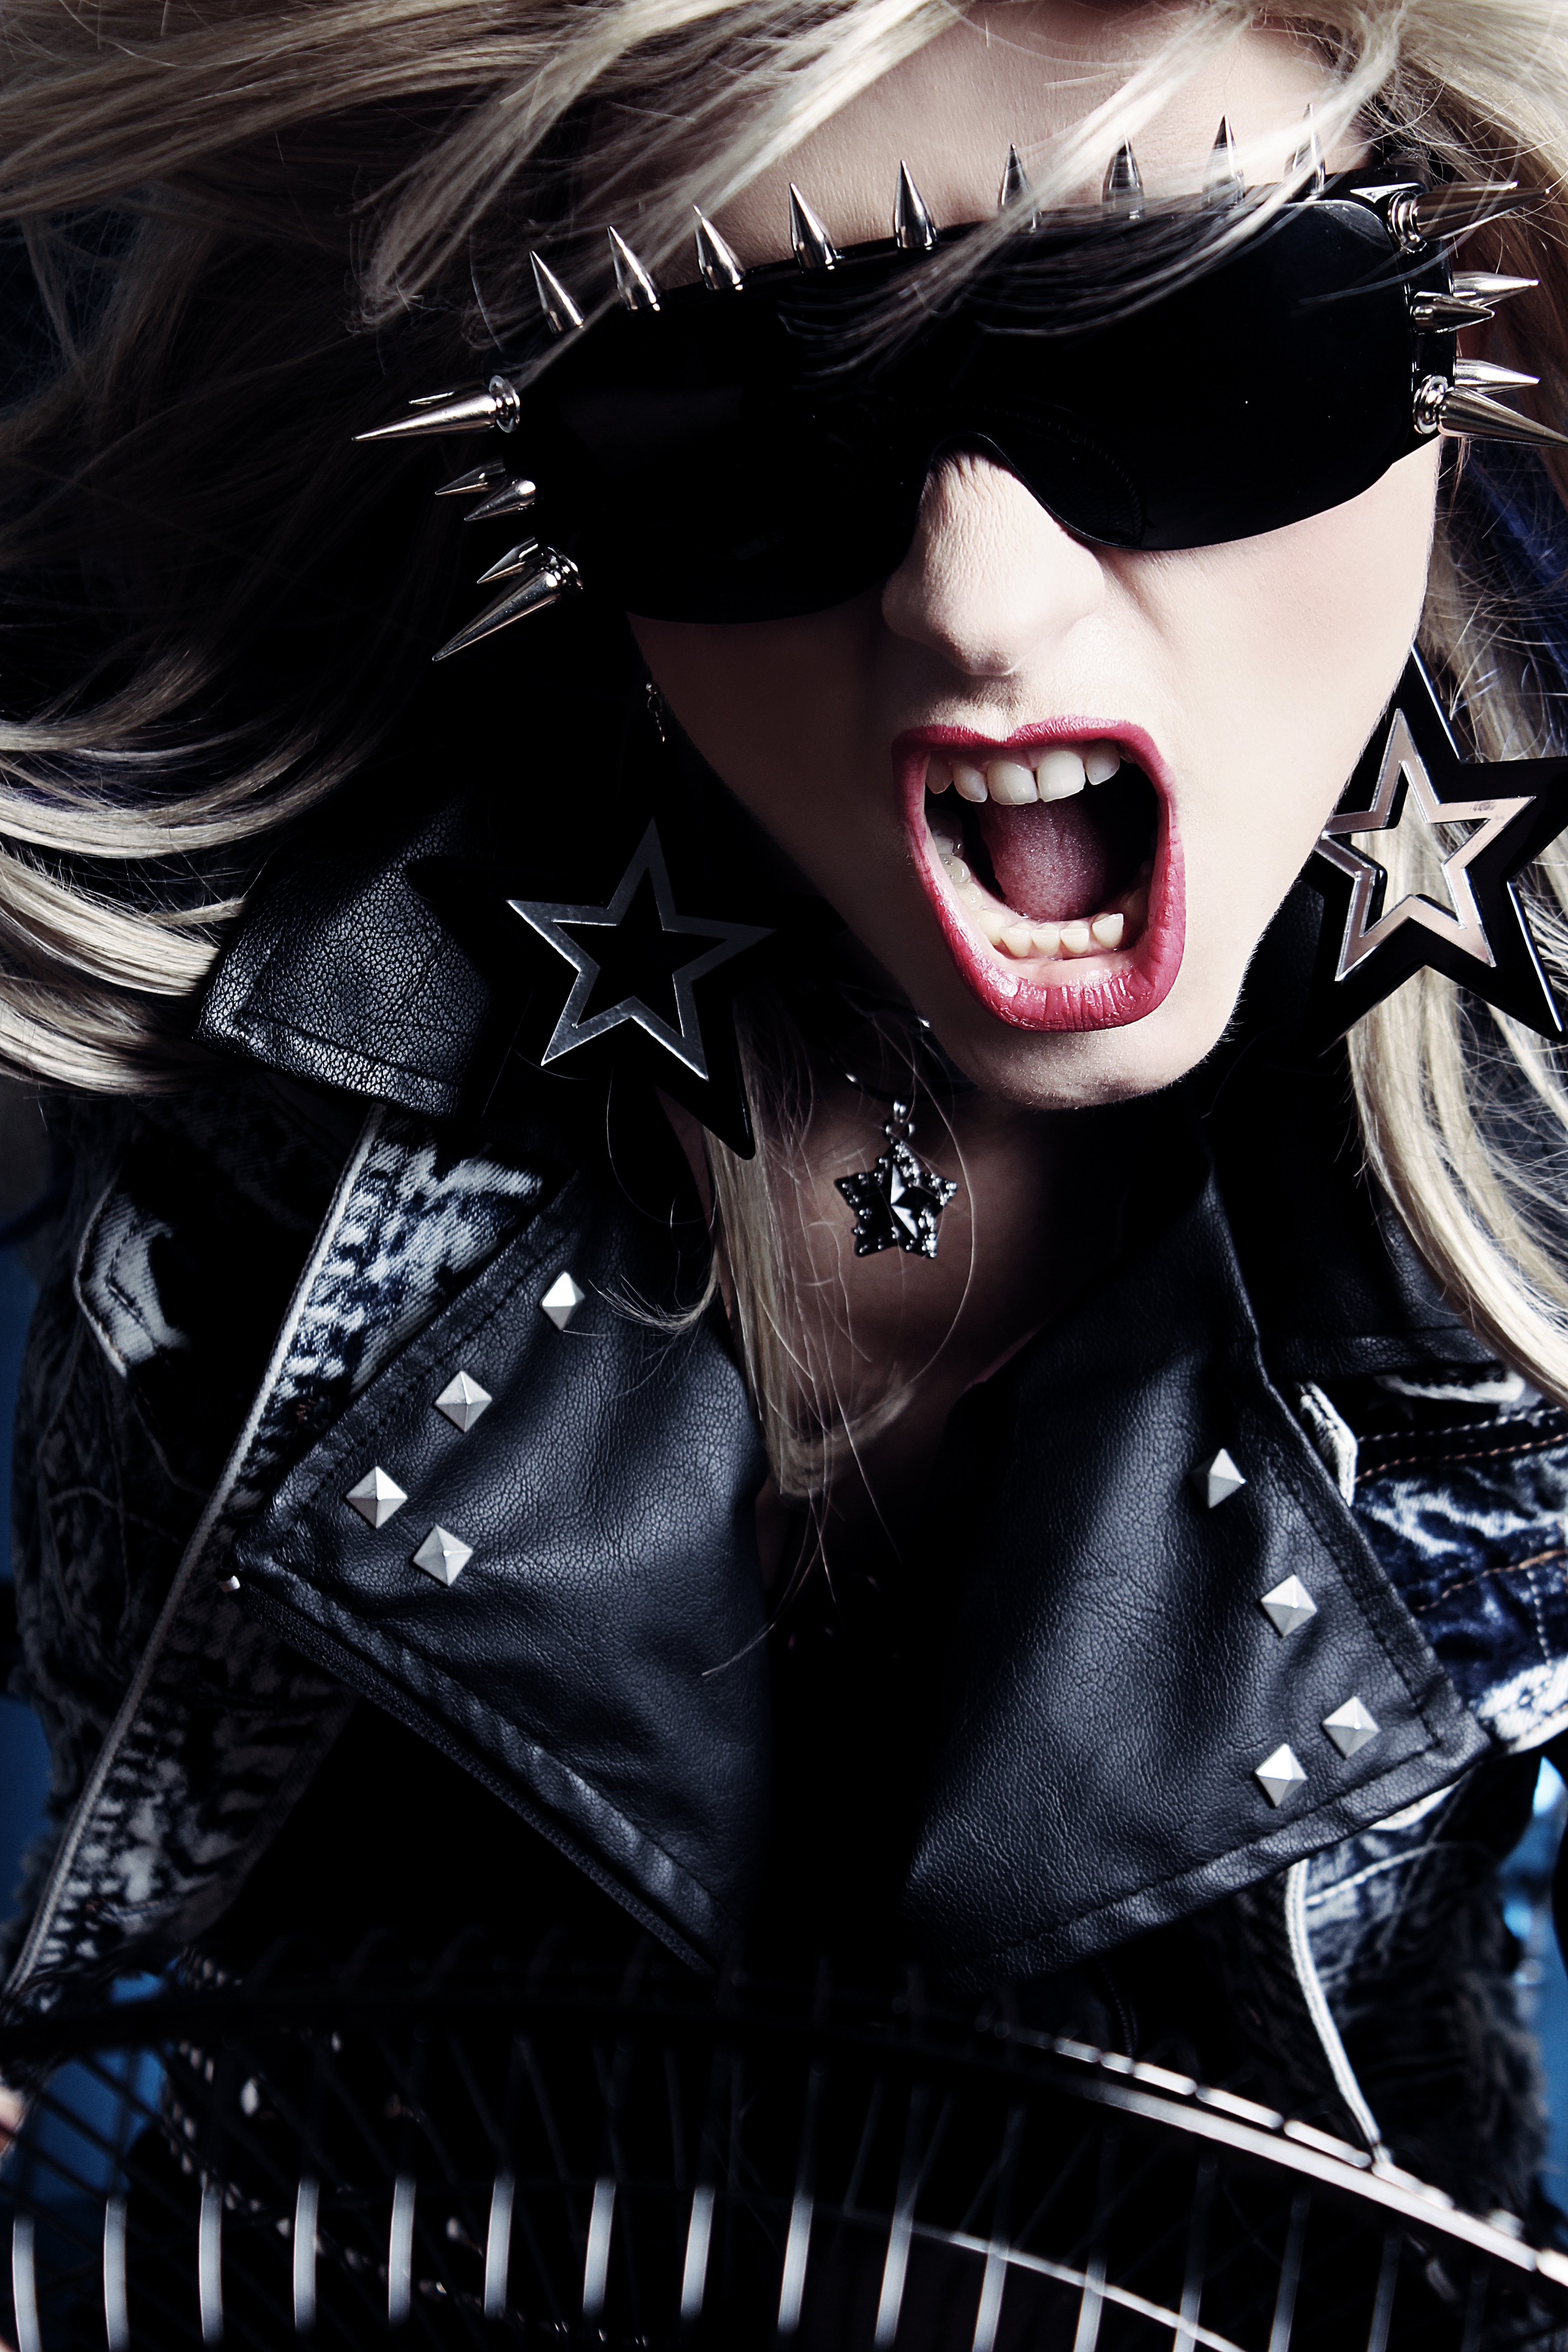
rock, person, woman, hair, female, model, instrument, metal, darkness, fashion, clothing, black, lady, crazy, beauty, sexy, costume, anime, chick, photo shoot, rock chick, goth subculture